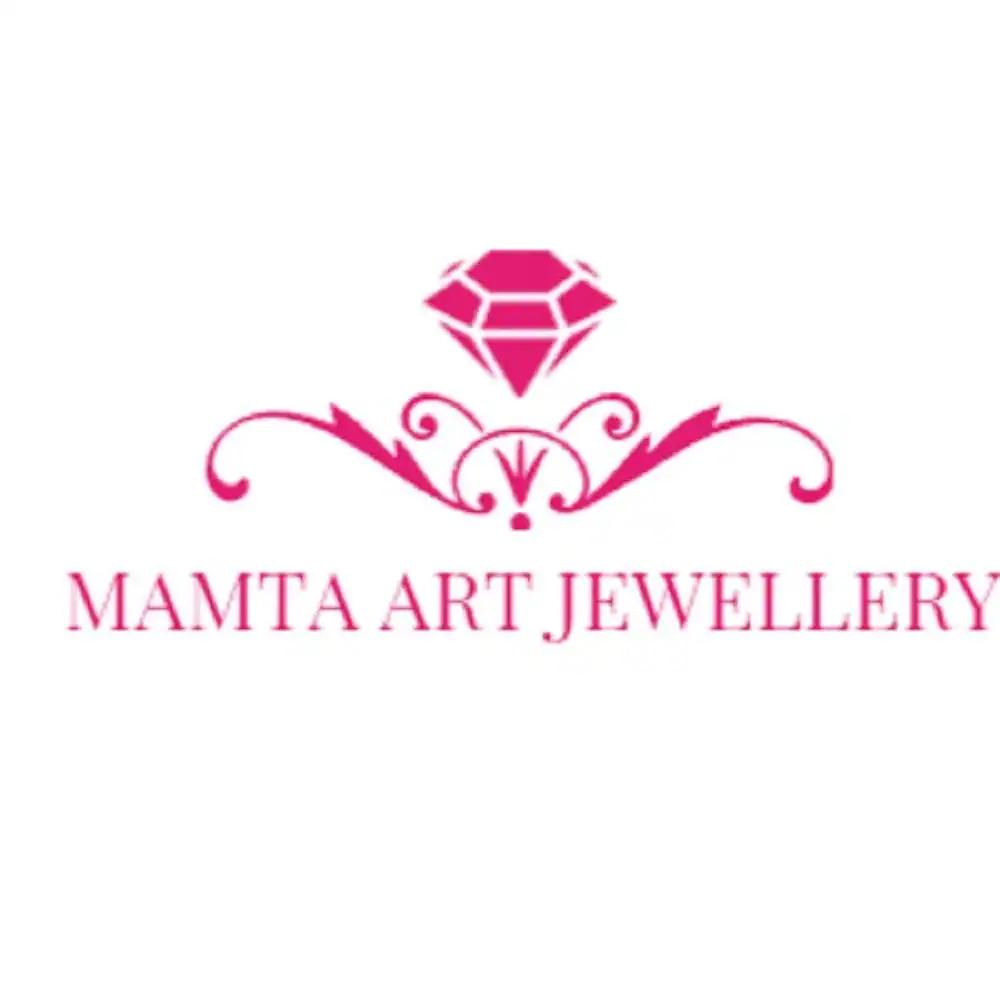
MAMTA ART JEWELLERY Princess Graceful Jewellery Sets
Type: Necklaces
Brand: MAMTA ART JEWELLERY
Price: Rs. 3480
Mamta Art Jewellery designs and manufactures all ranges of elegant jewellery as per customer demands.We are in to this from last 20 years with dedicated product quality and customer satisfactions is our main moto.we exlusively make designs for weddings and other functions